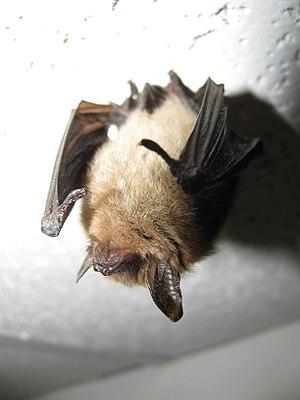
Cette liste traite des mammifères se trouvant au Canada. Il y a environ 200 espèces de mammifères indigènes au Canada. La grandeur de son territoire offre une grande variété d'écosystèmes allant des montagnes aux plaines en passant par les espaces habités. On retrouve au Canada la moitié des espèces mondiales de Cétacés. Le groupe ayant le plus d'espèces sont les Rongeurs alors que le moins nombreux est celui des Didelphimorphes avec une seule espèce.
Le Vespertilion nordique ou chauve-souris nordique est une chauve-souris d'Amérique du Nord.